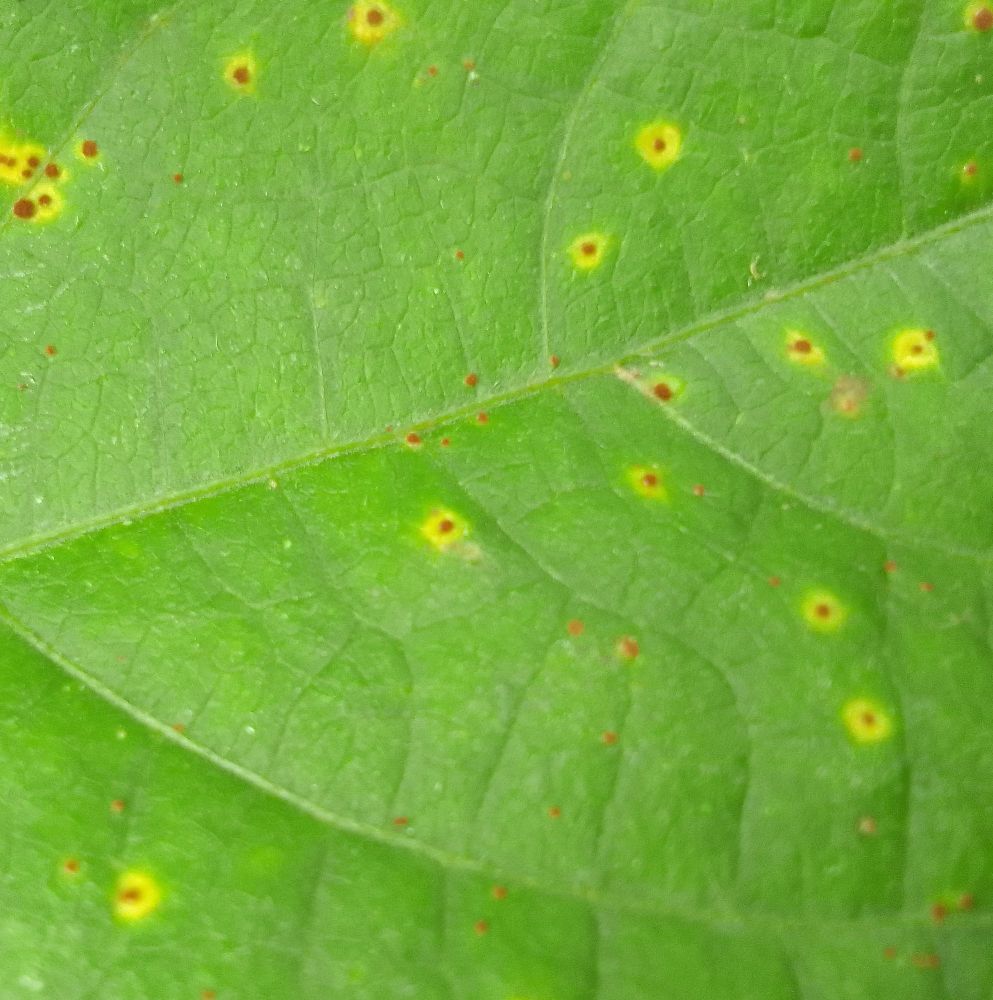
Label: rust